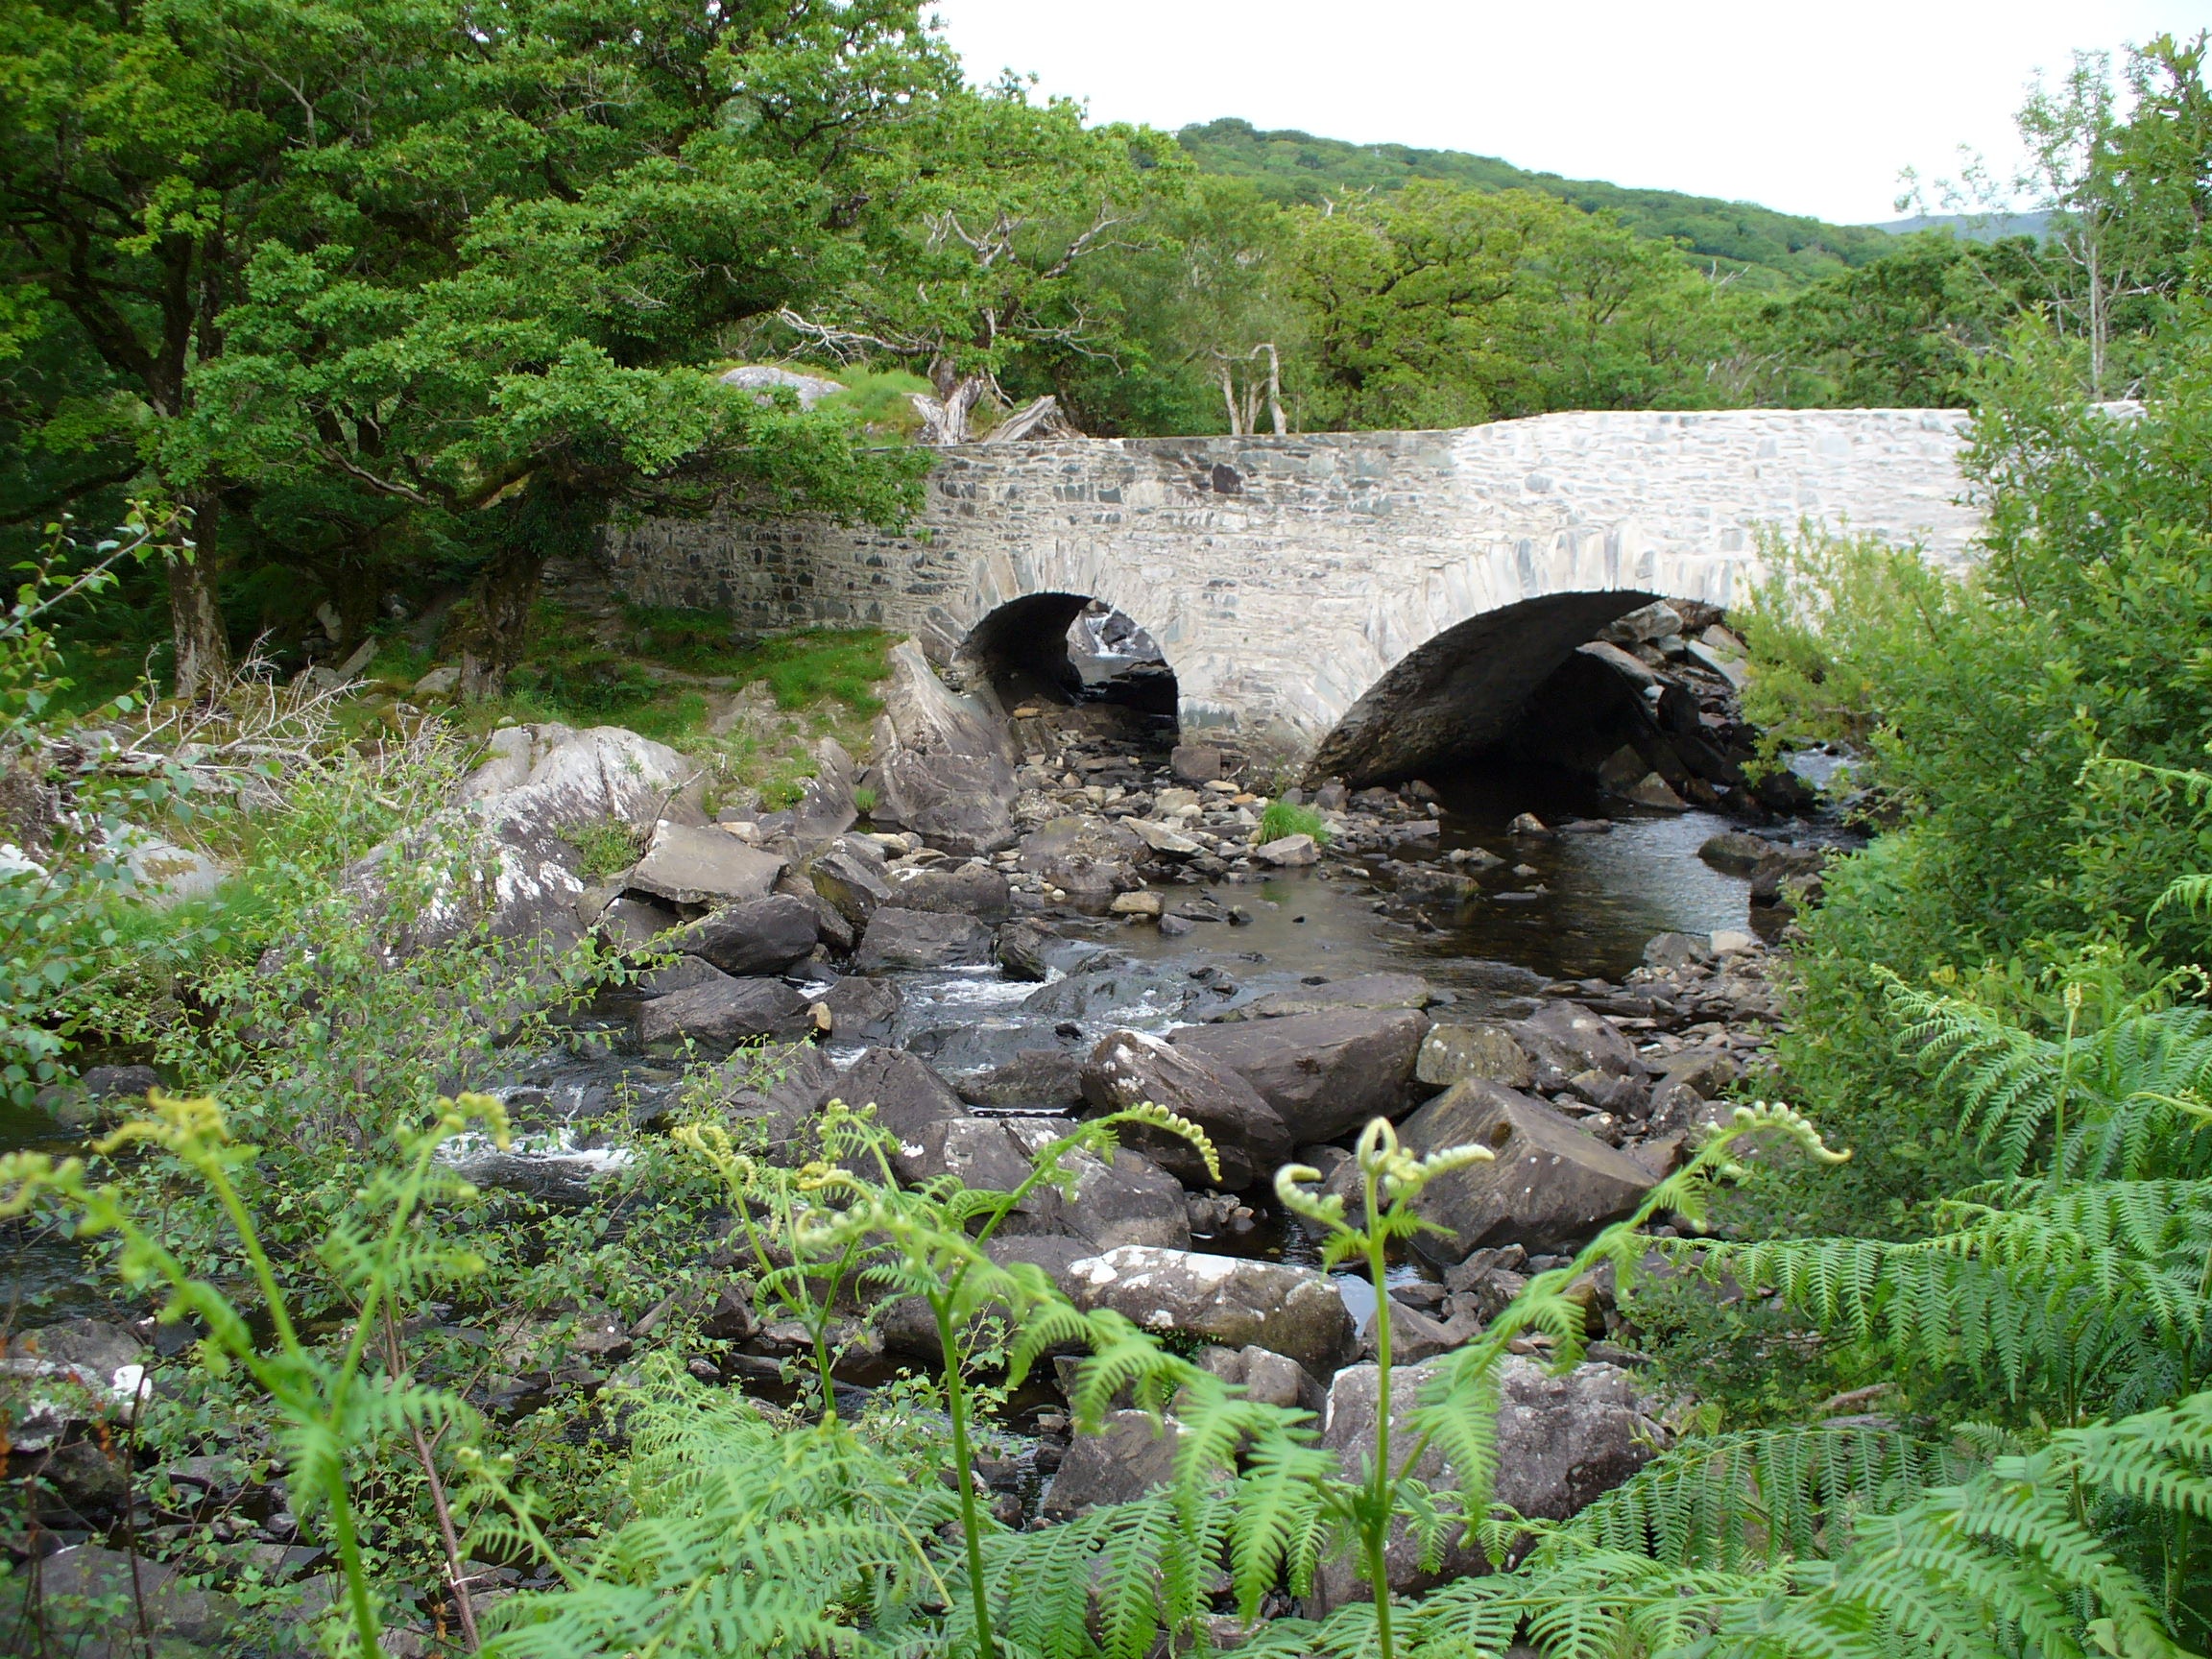
landscape, nature, forest, rock, wilderness, bridge, river, pond, stream, jungle, scenic, rainforest, bach, river landscape, geological phenomenon